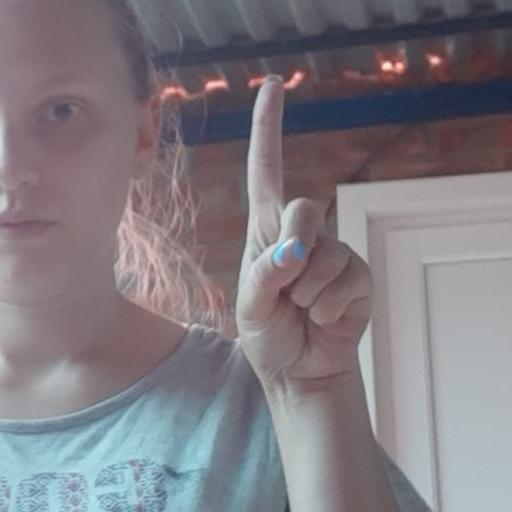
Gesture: one